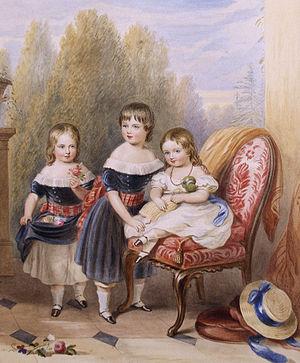
Frederick John Howard, est un Membre du Parlement britannique.
Cecil George Savile Foljambe, 1ᵉʳ comte de Liverpool, PC, connu sous le nom de Lord Hawkesbury entre 1893 et 1905, est un homme politique libéral britannique. Petit-neveu du Premier ministre Robert Jenkinson, 2ᵉ comte de Liverpool, il est Lord-intendant sous Sir Henry Campbell-Bannerman entre 1905 et sa mort en 1907. Il est le petit-fils de Sir Cecil Bishopp de Parham.